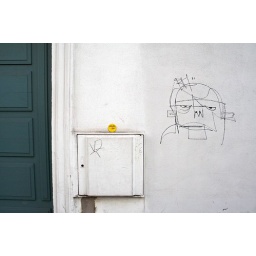
Street art: a face drawn on a wall in Montmartre, Paris, France.